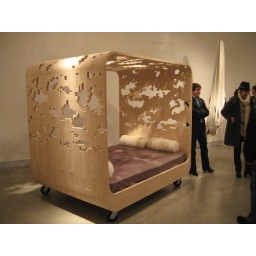
The Limn opening was the first chance I had to see the cloud bed in person. It's awesome.